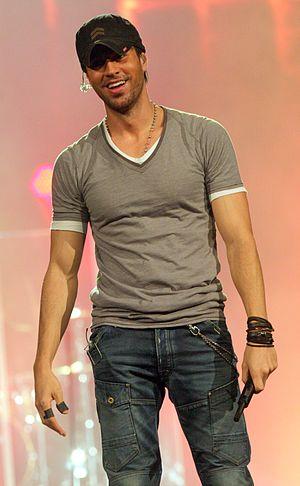
Enrique Iglesias, de son nom complet Enrique Miguel Iglesias Preysler [enˈrike miˈɣel iˈɣlesjas ˈpɾeizleɾ], né le 8 mai 1975 à Madrid, en Espagne, est un auteur-compositeur-interprète de pop espagnol.